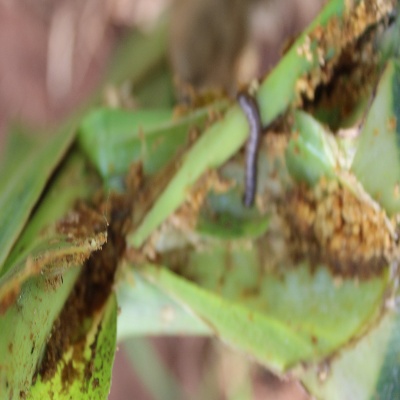
Crop: Maize
Condition: fall armyworm